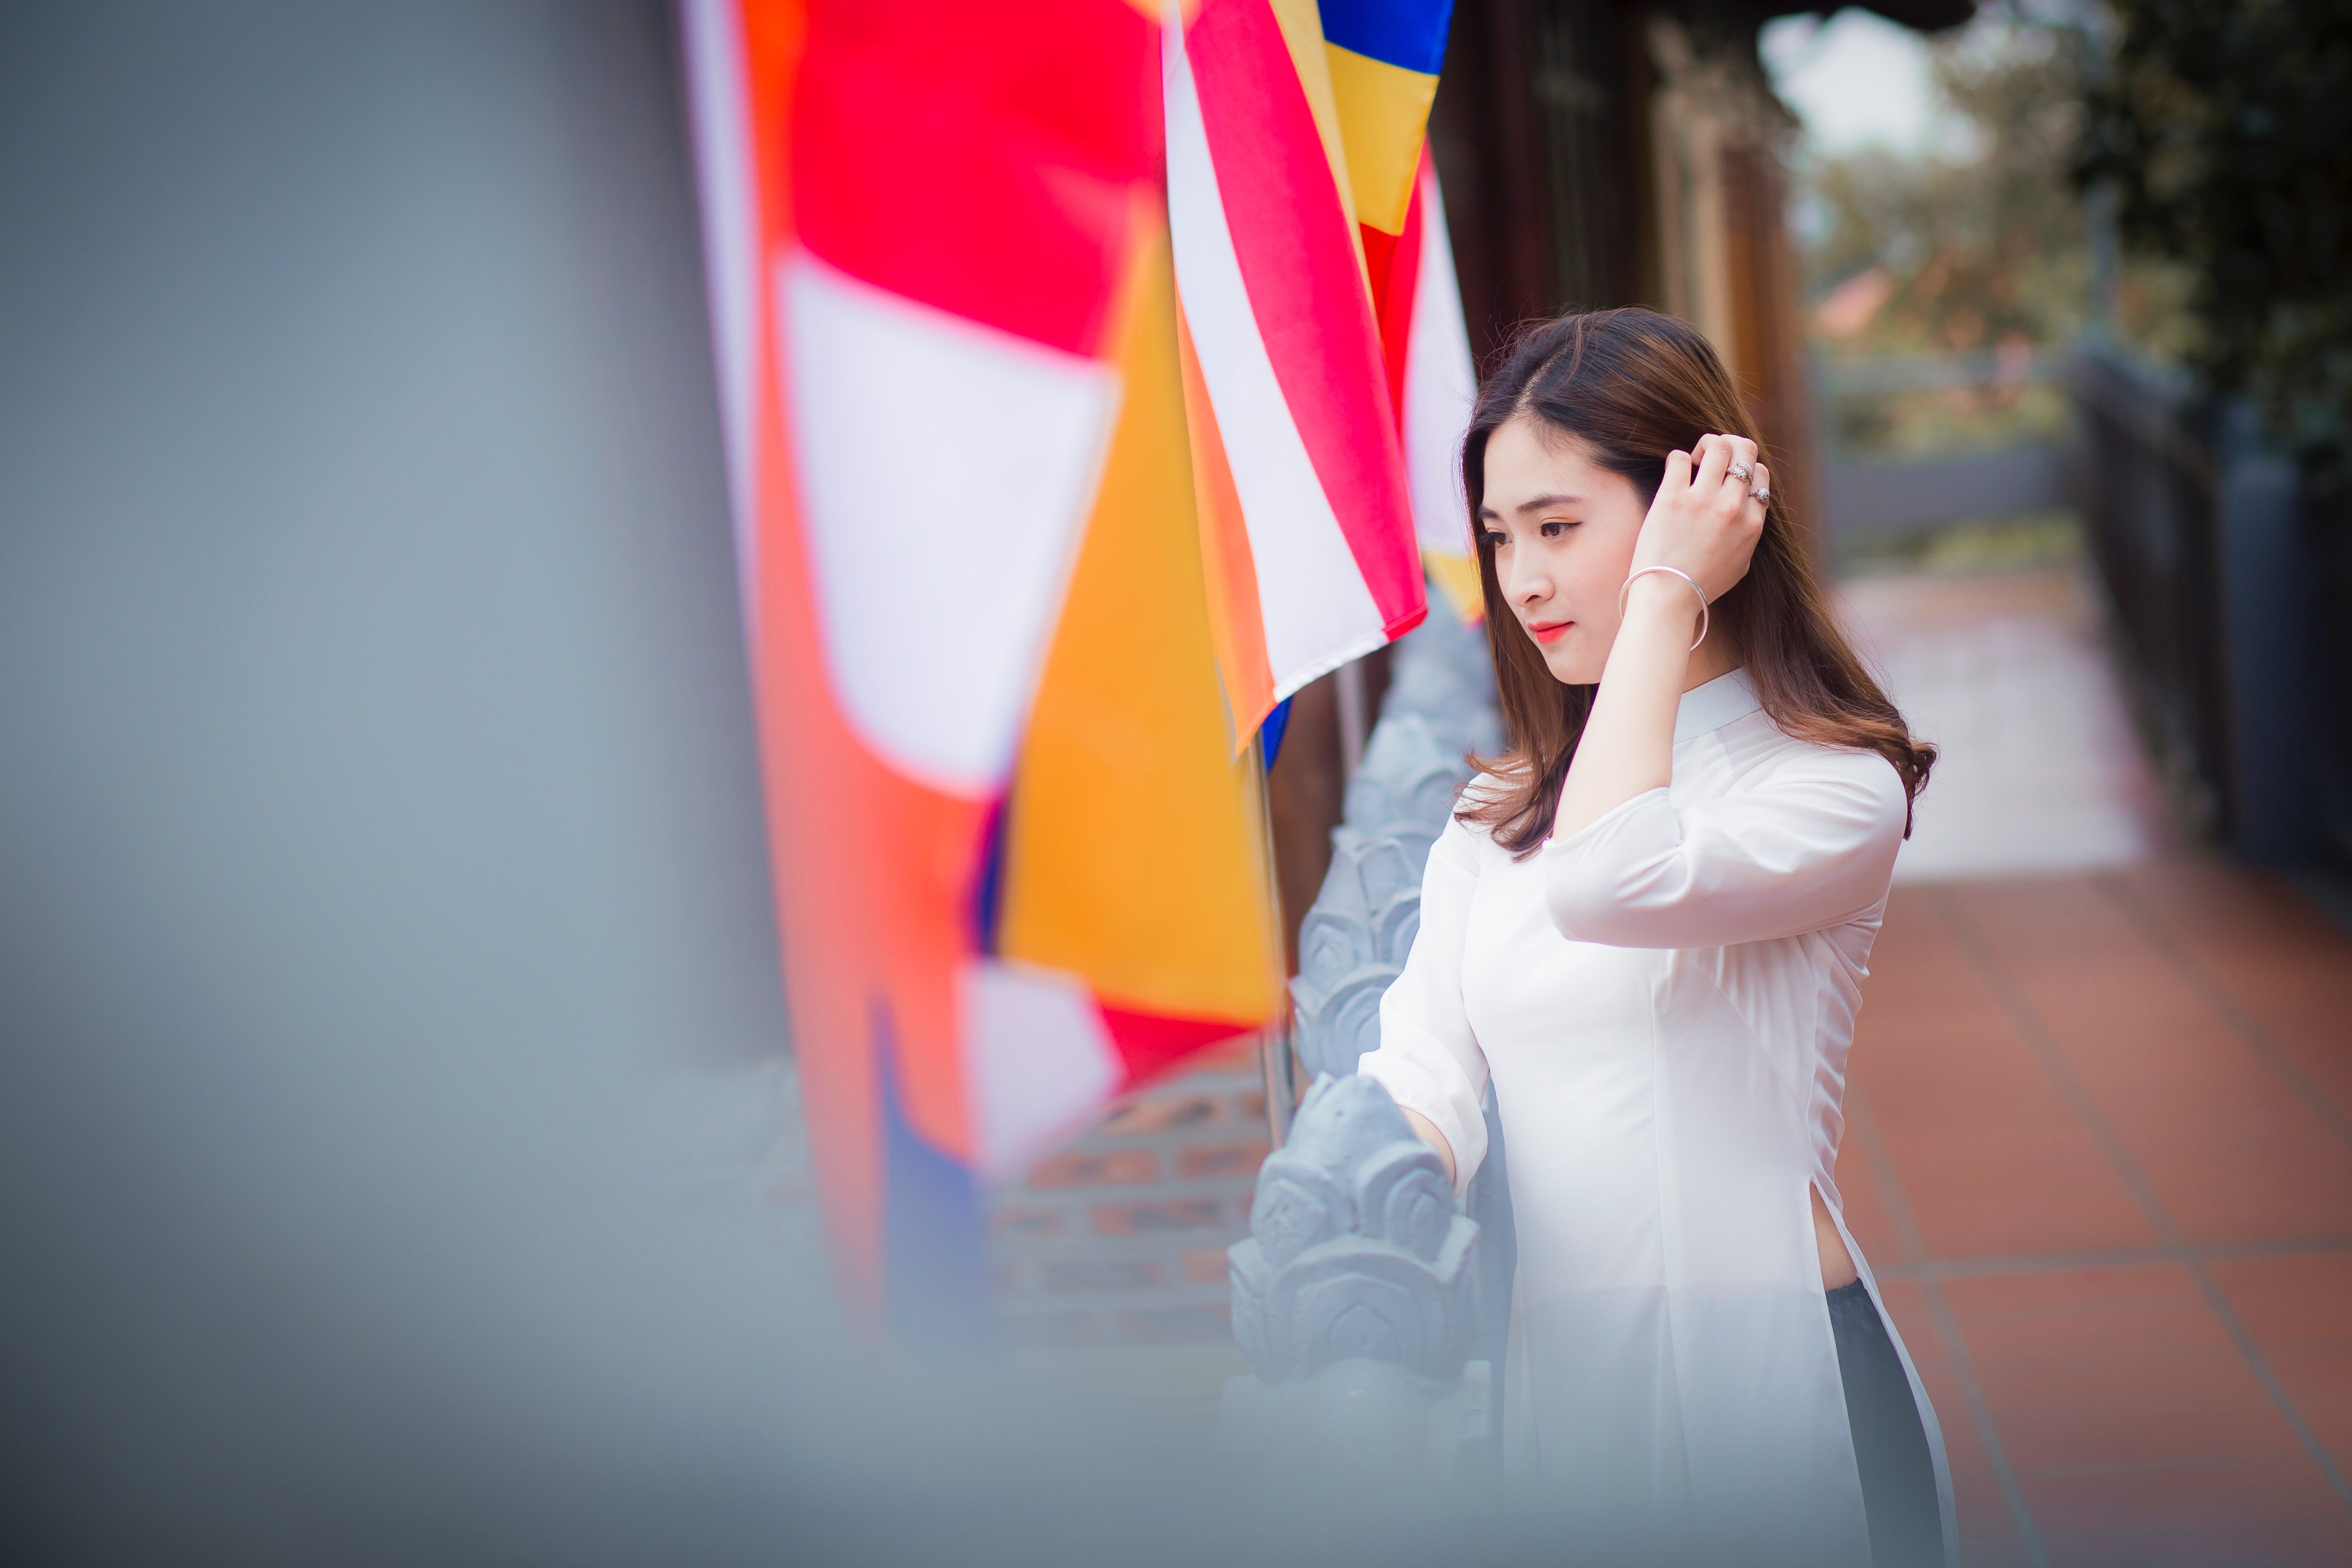
white, photograph, red, beauty, yellow, skin, snapshot, pink, photography, fun, smile, event, ceremony, dress, happy, gesture, flash photography, wedding